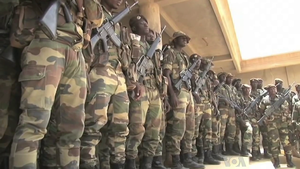
La Mission internationale de soutien au Mali sous conduite africaine est une mission militaire conduite par la Communauté économique des États de l'Afrique de l'Ouest pour porter assistance à l'un de ses membres, le Mali, dont le Nord du pays est en proie à une rébellion islamiste depuis le déclenchement du conflit malien de 2012-2013. Cette mission est autorisée par la Résolution 2085 du Conseil de sécurité des Nations unies en date du 20 décembre 2012 qui « autorise le déploiement sous conduite africaine d’une Mission internationale de soutien au Mali pour une période initiale d'une année ».